Aronia

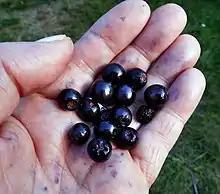
Aronia berries.

Aronia is a genus of deciduous shrubs, the chokeberries, in the family Rosaceae native to eastern North America and most commonly found in wet woods and swamps. The genus Aronia is considered to have 3 species. The most common and widely used is "Aronia melanocarpa" (black chokeberry) which emerged from Eastern North America. The lesser known "Aronia arbutifolia" (red chokeberry) and the hybrid form of the above mentioned species called "Aronia prunifolia" (purple chokeberry) were first cultivated in Central and Eastern North America. In the eighteenth century, the first shrubs of the best-known species "Aronia melanocarpa" reached Europe where they were first cultivated in Scandinavia and Russia.